Paris in the Belle Époque

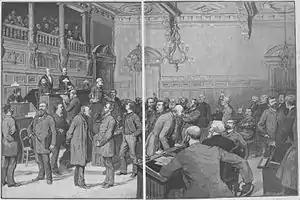
A meeting of the Paris Municipal Council (1889)

After the Commune took over the municipal government of Paris in March 1871, the French national government concluded that Paris was too important to be run by the Parisians alone. On 14 April 1871, just before the end of the Commune, the National Assembly, meeting in Versailles, passed a new law giving Paris a special status different from other French cities and subordinate to the national government. All male Parisians could vote. The city was given a municipal council of eighty members, four from each arrondissement, for a term of three years. The council could meet for four sessions a year, none longer than ten days, except when considering the budget, when six weeks were allowed. There was no elected mayor. The real powers in the city remained the Prefect of the Seine and the Prefect of Police, both appointed by the national government.